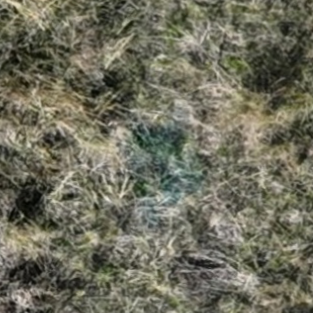
Month: october
Dye color: blue
Dye concentration: low